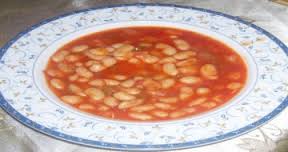
Yemek: kuru_fasulye